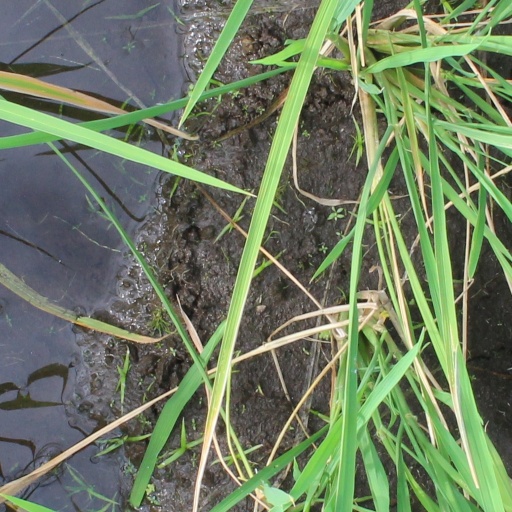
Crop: rice